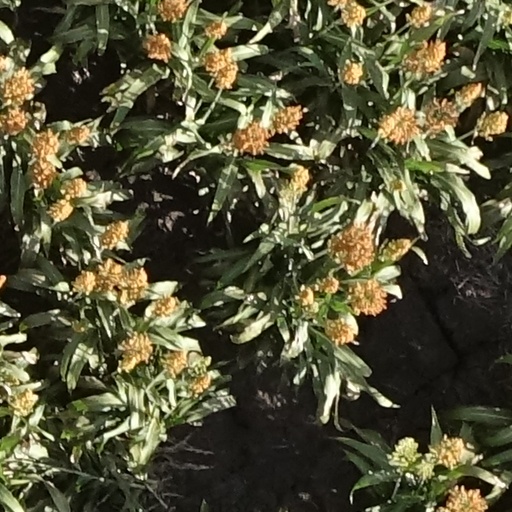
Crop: sorghum